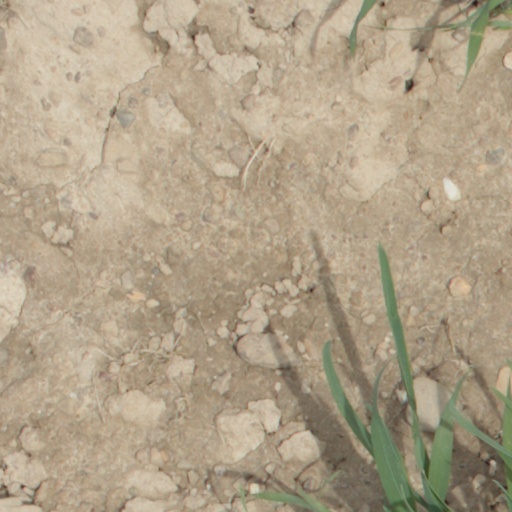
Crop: wheat